Virginia Tech Hokies men's basketball

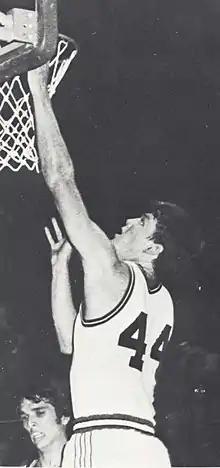
Allan Bristow led the Hokies to the 1973 NIT title.

From 1921 to 1965, Virginia Tech was a member of the Southern Conference. In 45 years, Tech won one regular season conference championship. That was in 1960, when under coach Coach Chuck Noe the Hokies hit the 20-win mark for the first time. That team lost to West Virginia, led by Jerry West, in the conference tournament championship game, and therefore was not eligible to advance to the NCAA tournament.